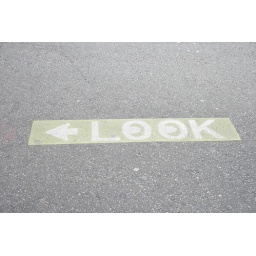
signs for pedestrains nearby traffic lights in Vancouver at street crossings